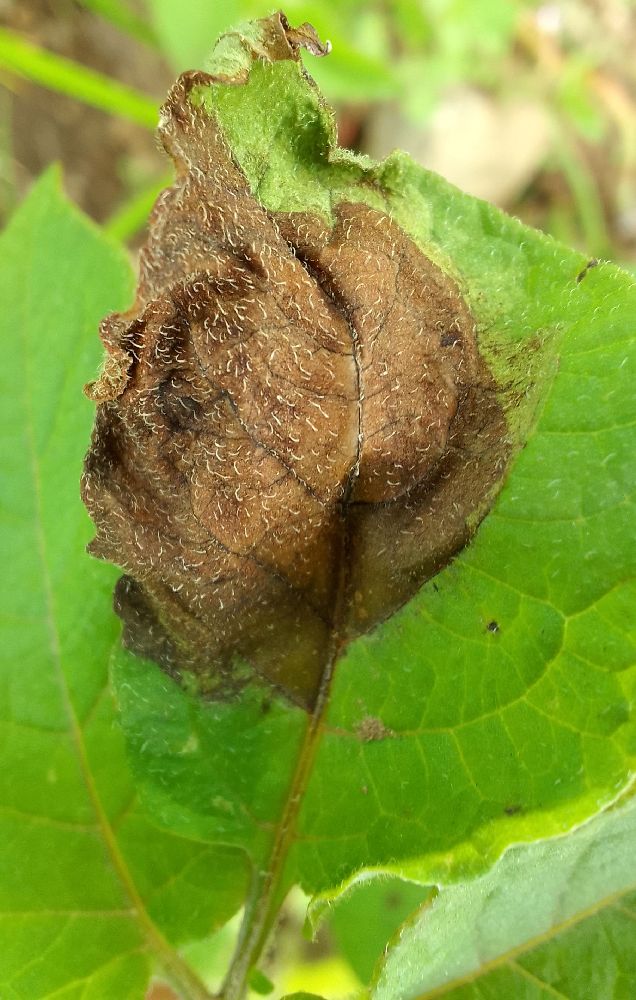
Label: Late blight